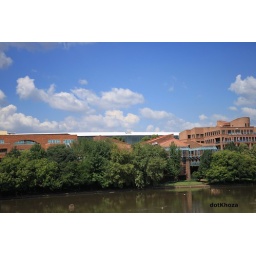
The roof of the main building of the Gautrain station in Centurion, South Africa..